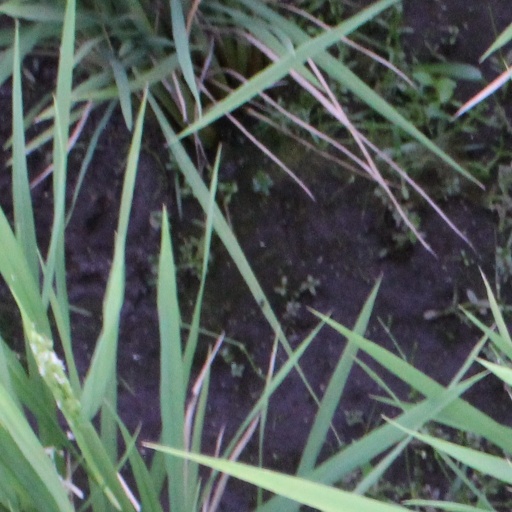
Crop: rice